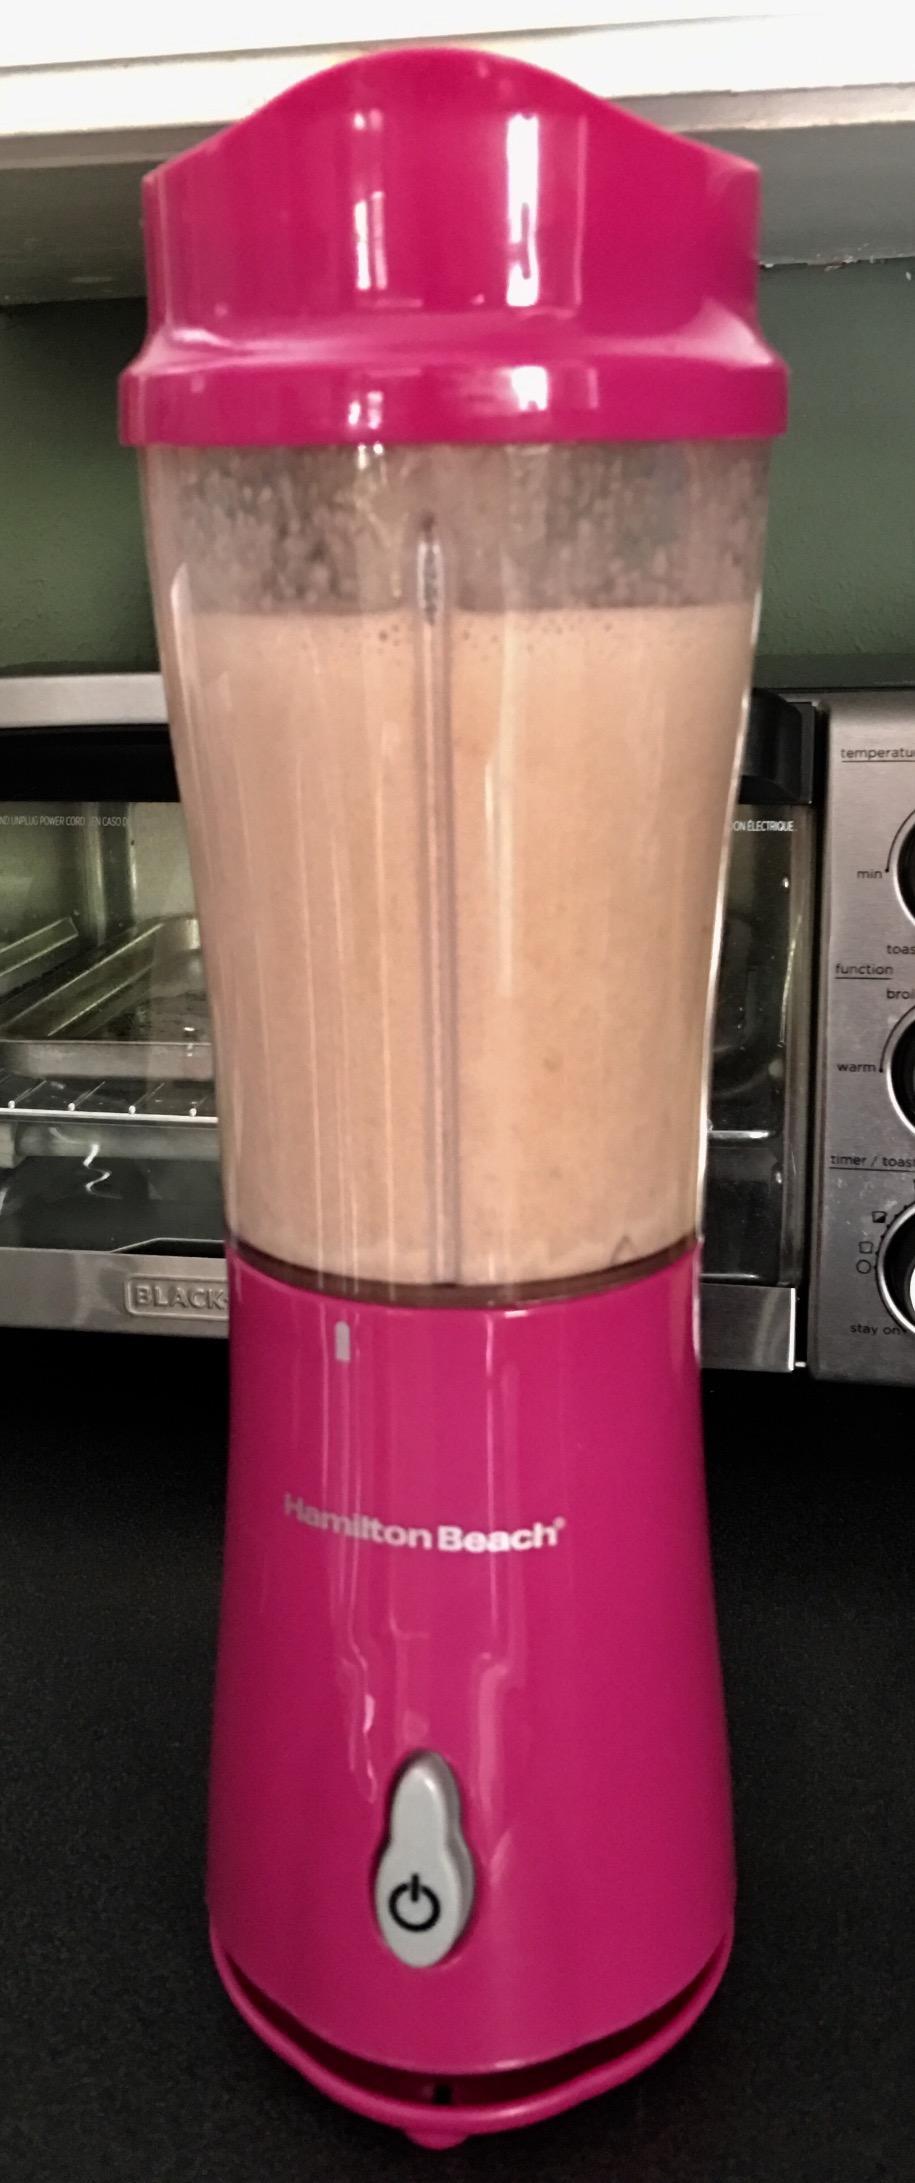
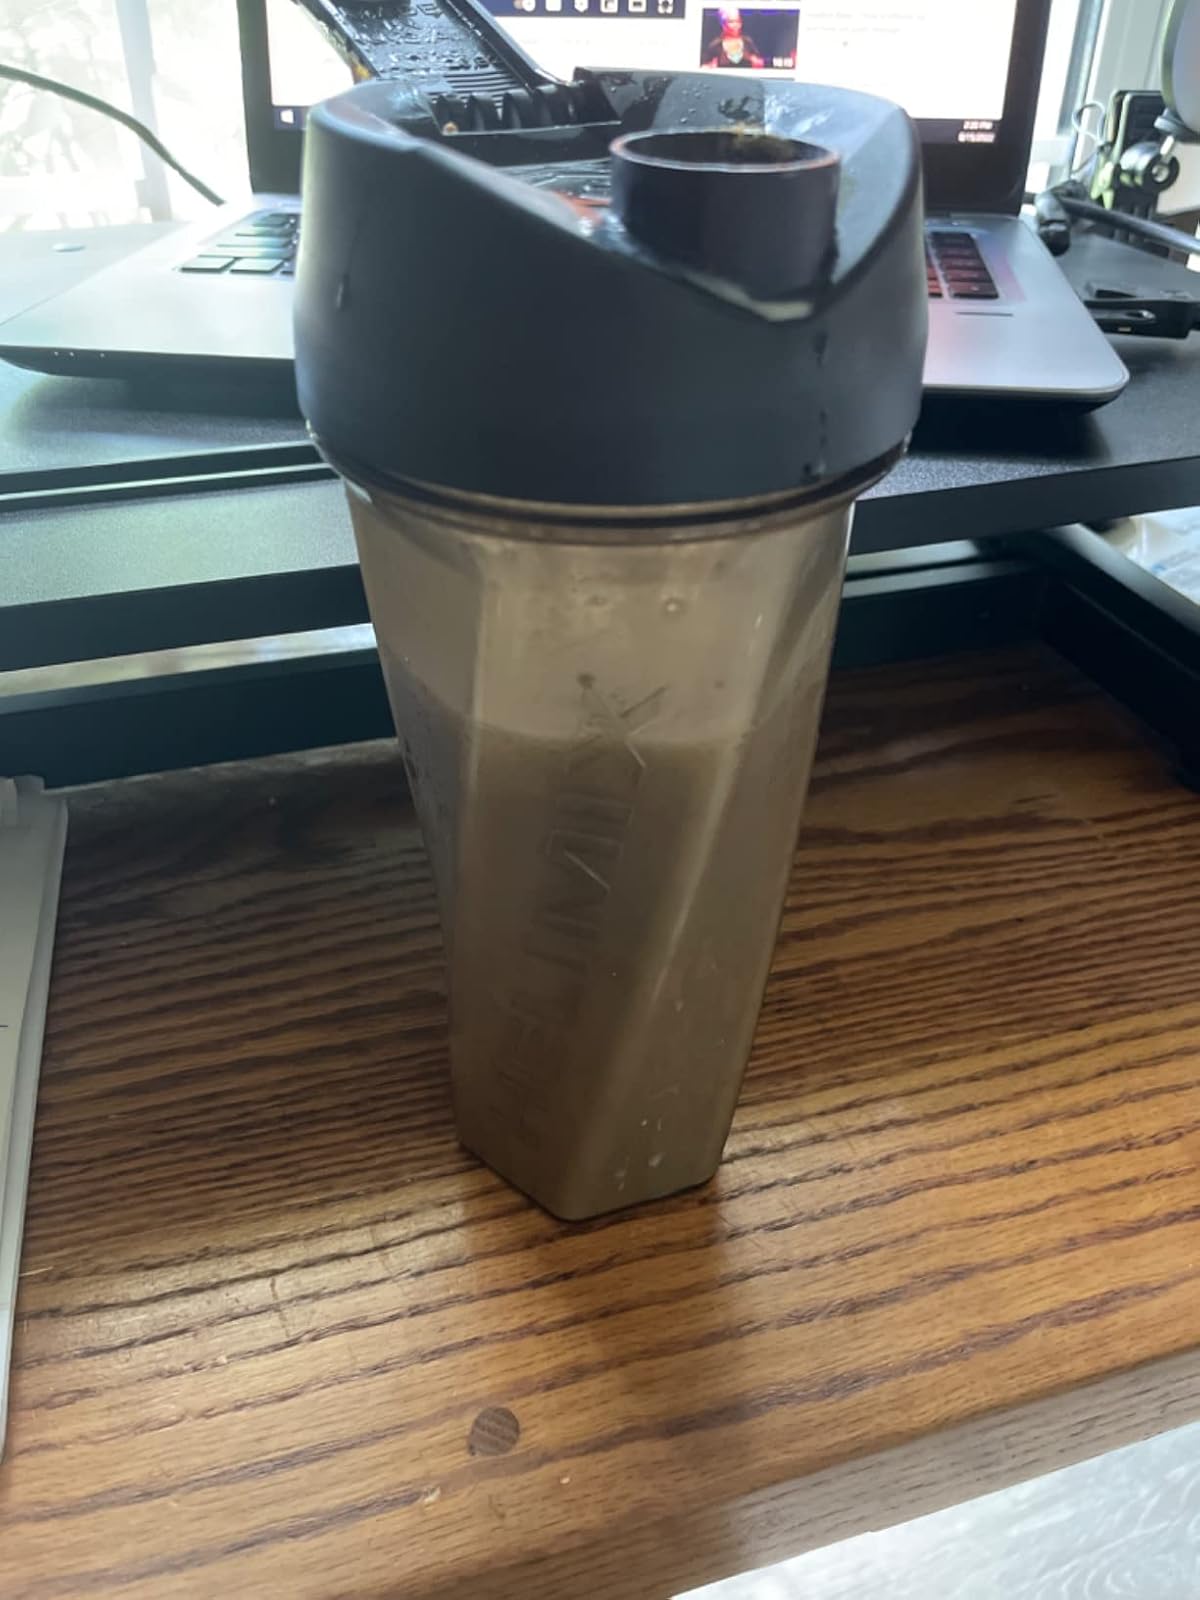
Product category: items_blender
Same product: no